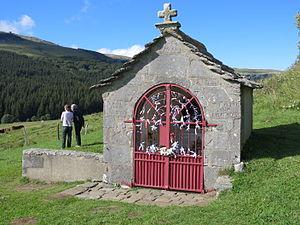
Édicule de la source de la chapelle de Notre-Dame de Vassivière (Puy-de-Dôme).
La Chapelle Notre-Dame de Vassivière est une chapelle construite au XVIᵉ siècle à 8 km du centre de la commune de Besse-et-Saint-Anastaise, dans le département français du Puy-de-Dôme.